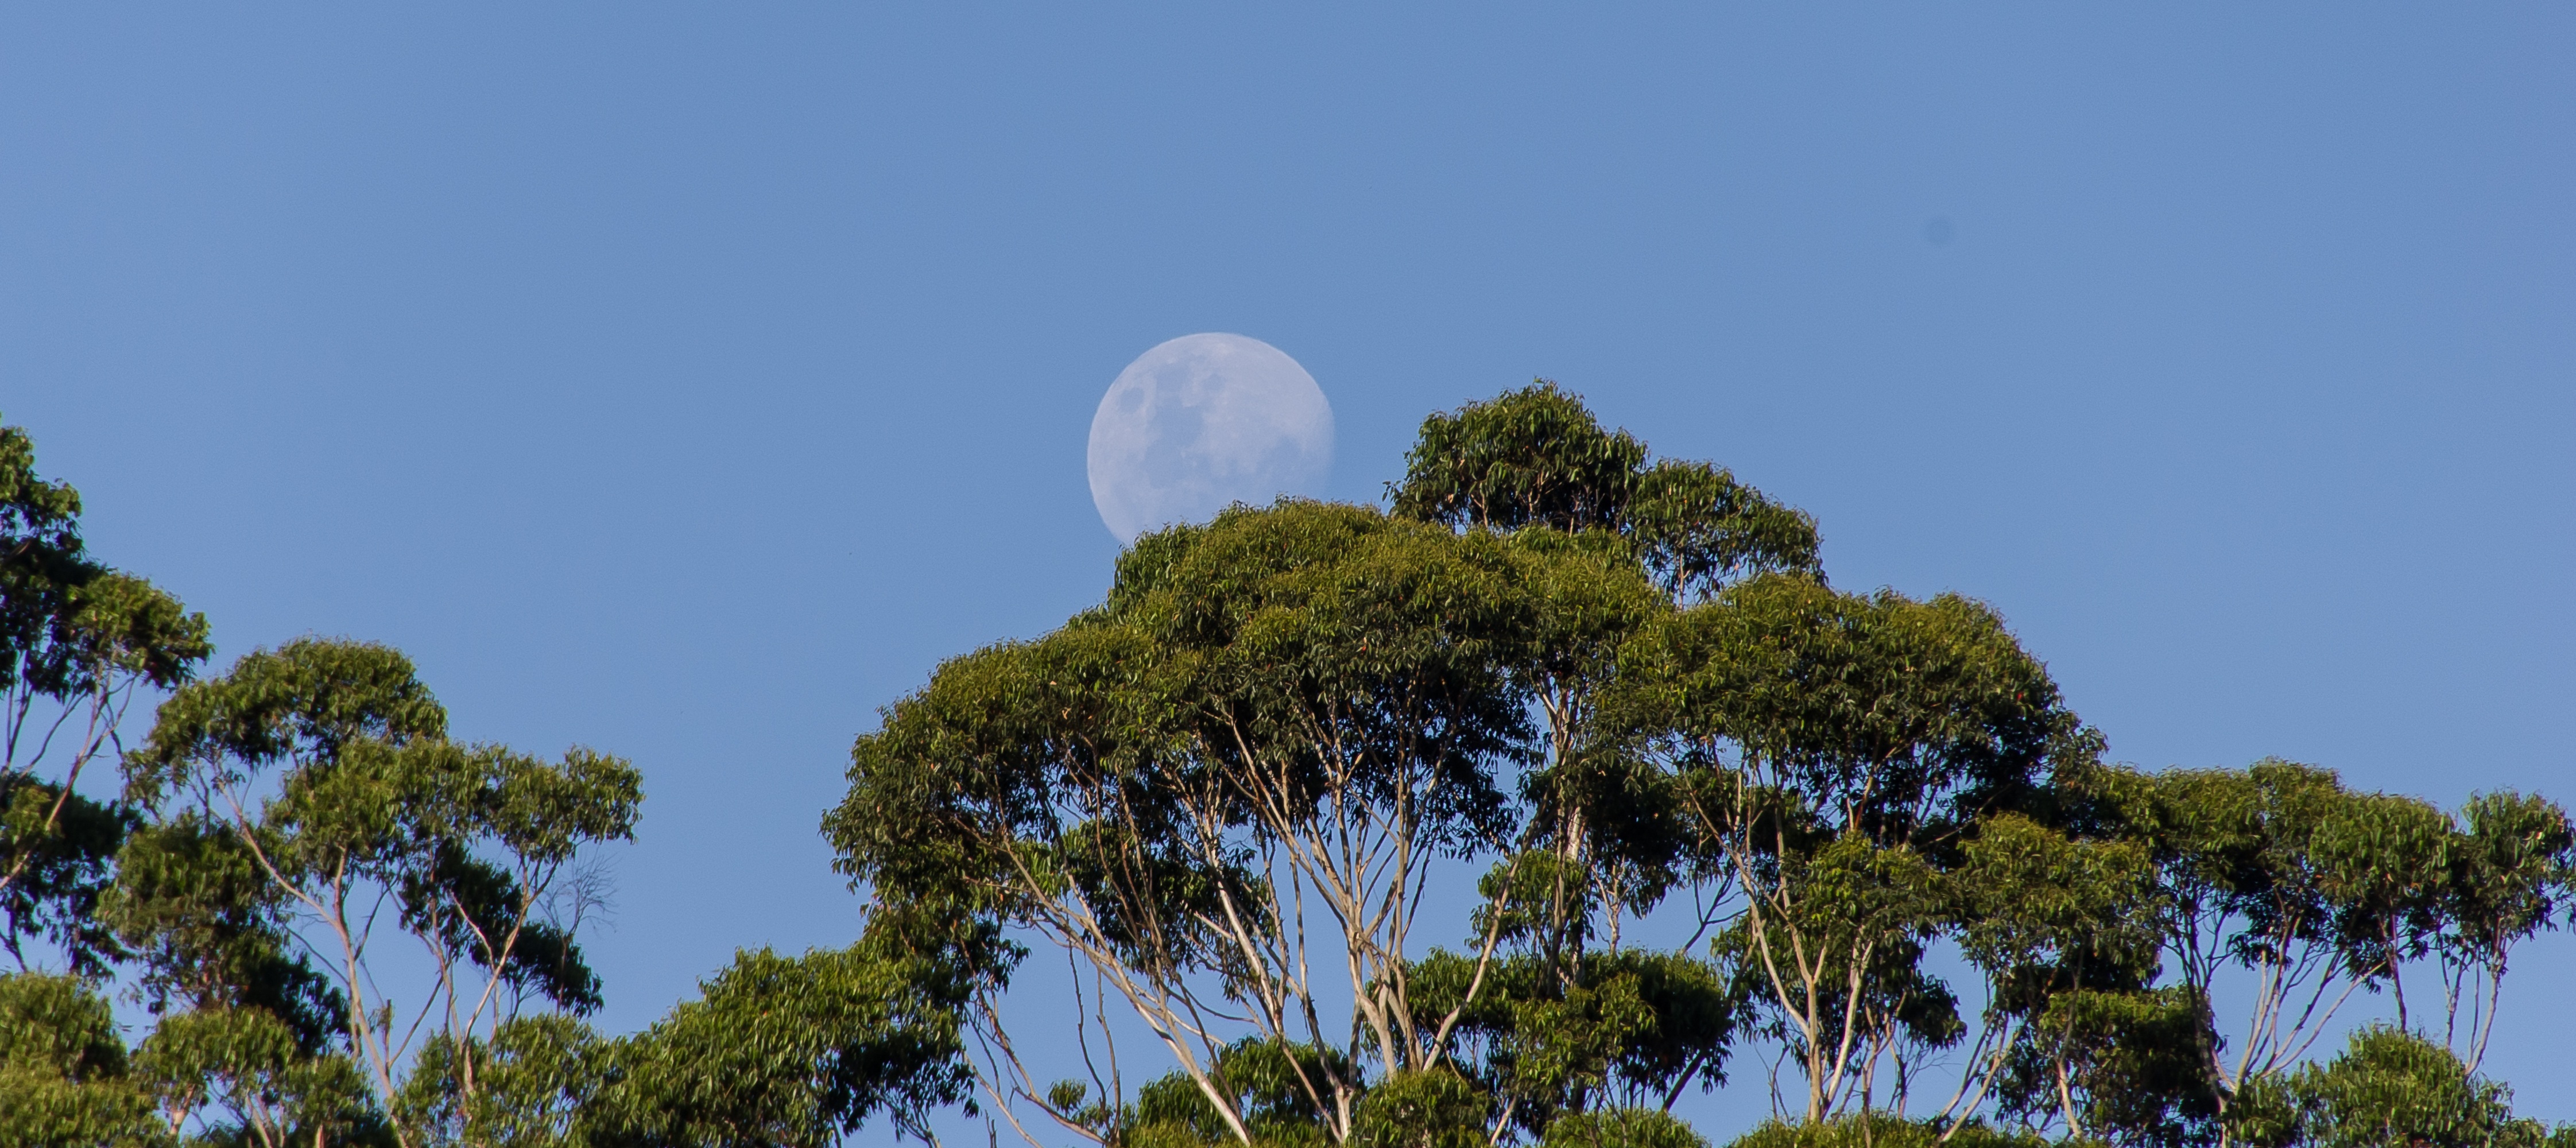
tree, nature, forest, cloud, plant, sky, leaf, hill, flower, blue, moon, savanna, trees, australia, ecosystem, biome, woody plant